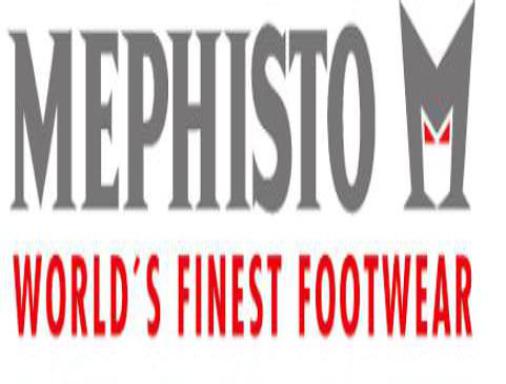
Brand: mephisto
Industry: Clothes